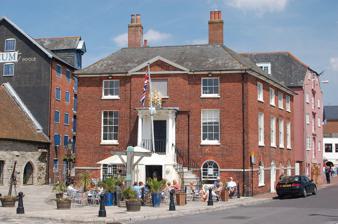
Building: Custom House, Poole
Country: United Kingdom
Year built: 1813
Listed building in Poole, Dorset, England Custom House The Custom House on Poole Quay General information Location Poole Quay Town or city Poole Country United Kingdom Opened 1747 The Custom House (formerly known as the King's Custom House ) is a Grade II* listed building in Poole , Dorset , England. It is a Georgian building located in the oldest part of Poole Quay , and is currently used as a restaurant. History A representation of the Custom House being raided, as in 1747. The original Custom House building was built in 1747. In the same year, the Custom House was the site of a burglary, in which 30 smugglers, led by members of the Hawkhurst Gang , raided the house and took two tons of smuggled tea and 39 barrels of rum, worth over £500, that had previously been confiscated. The raid happened at night, with the gang reaching Poole at 11pm. The tea was then taken through Fordingbridge . Four men were convicted at the Old Bailey in 1749, during which they argued that "there was no crime in smuggling" and that they were just "recovering their own goods". Three of the four men convicted were hanged at Tyburn . In 1788 the Custom House produced a report on notorious smuggler Isaac Gulliver , noting he focused mainly on wine smuggling. The current Custom House in Poole was built in 1813, during a time in which Poole and Bournemouth were growing; the old Custom House building was destroyed by fire. In the nineteenth century, the Custom House was used for collecting extra taxes for boats entering Poole Harbour . In 1838, the building was run by Gartside & Co. The Custom House was closed by HM Treasury in 1883, with the customs being transferred to Weymouth's custom house . In 1954, the Custom House became a Grade II* listed building . Restaurant The Custom House was restored and originally opened as a seafood restaurant in 1997 before changing to the Custom House Cafe in 2018. It overlooks Poole Quay with views of Brownsea Island . On summer Thursdays, the restaurant hosts live music as part of the Poole Quay fireworks displays. References